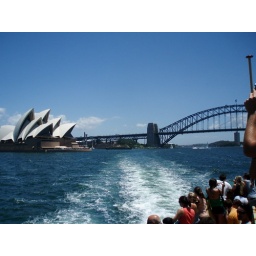
a bit of opera house and harbour bridge in the background